Brazilian Portuguese

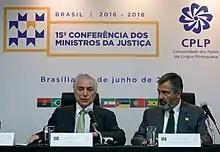
Opening of the 15th Conference of Ministers of Justice of the Community of Portuguese Language Countries in 2017. Former Brazilian president Michel Temer with former Brazilian justice minister Torquato Jardim.

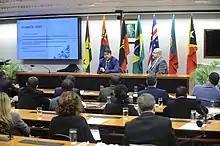
2017 Debate on the Portuguese language in the Senate of Brazil.

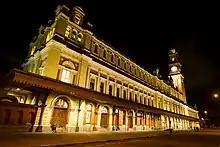
Museum of the Portuguese Language in São Paulo.

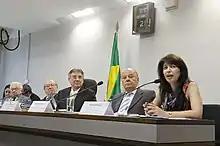
2014 Interactive public hearing to debate the Portuguese Language Orthographic Agreement in Brasília.

The existence of Portuguese in Brazil is a legacy of the Portuguese colonization of the Americas. The first wave of Portuguese-speaking immigrants settled in Brazil in the 16th century, but the language was not widely used then. For a time Portuguese coexisted with Língua Geral, a lingua franca based on Amerindian languages that was used by the Jesuit missionaries, as well as with various African languages spoken by the millions of slaves brought into the country between the 16th and 19th centuries. By the end of the 18th century, Portuguese had affirmed itself as the national language. Some of the main contributions to that swift change were the expansion of colonization to the Brazilian interior, and the growing numbers of Portuguese settlers, who brought their language and became the most important ethnic group in Brazil.